History of arcade video games

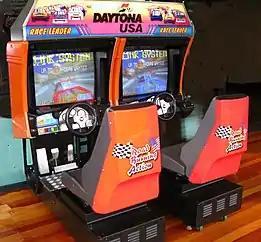
A twin-racer model of "Daytona USA"

Another factor that contributed to the arcade "renaissance" was increasingly realistic games, notably the "3D Revolution" where arcade games made the transition from 2D and pseudo-3D graphics to true real-time 3D polygon graphics, largely driven by a technological arms race rivalry between Sega and Namco. The Namco System 21 which was originally developed for racing games in the late 1980s was adapted by Namco for new 3D action games in the early 1990s, such as the rail shooters "Galaxian 3" (1990) and "Solvalou" (1991). Sega responded with the Sega Model 1, which further popularized 3D polygons with Sega AM2 games including "Virtua Racing" (1992) and the fighting game "Virtua Fighter" (1993), which popularized 3D polygon human characters. Namco then responded with the Namco System 22, capable of 3D polygon texture mapping and Gouraud shading, used for "Ridge Racer" (1993). The Sega Model 2 took it further with 3D polygon texture filtering, used by 1994 for racers such as "Daytona USA", fighting games such as "Virtua Fighter 2", and light gun shooters such as "Virtua Cop". Namco responded with 3D fighters such as "Tekken" (1994) and 3D light gun shooters such as "Time Crisis" (1995), the latter running on the Super System 22.